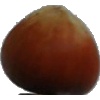
Label: nut_forest